Nicholas Georgescu-Roegen

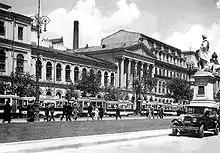
University of Bucharest c. 1921

Georgescu-Roegen's stay in Paris broadened his field of study well beyond pure mathematics. Not only did he attend the lectures of the best statistics and economics professors in France, he also immersed himself in the philosophy of science, especially the works of Blaise Pascal, Ernst Mach, and Henri Bergson. Daily life was not easy for a poor foreign student in a great city. The meager means he received from Romania could barely support even his most basic necessities, and French students habitually referred to all foreign students by the derogatory term "métèques", 'strangers'. But his studies progressed splendidly: in 1930, Georgescu-Roegen defended his doctoral dissertation on how to discover the cyclical components of a phenomenon. He passed with extraordinary honour. Émile Borel, one of Georgescu-Roegen's professors, thought so highly of the dissertation that he had it published in full as a special issue of a French academic journal.